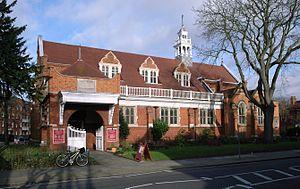
Richard Norman Shaw RA est un influent architecte écossais connu pour ses maisons de campagne et ses bâtiments commerciaux.
Turnham Green est une station du métro de Londres. La station est sur la District line et la Piccadilly line en zones 2 et 3.